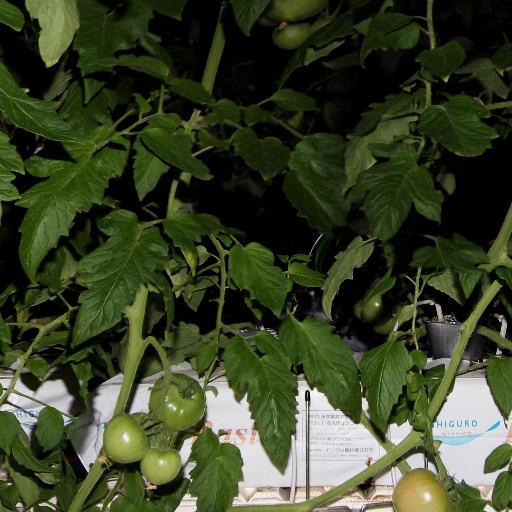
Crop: tomato